Steppe eagle

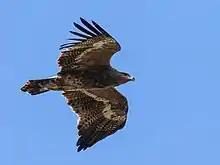
Detailed view of a young steppe eagle in flight in Pakistan.

In flight, the steppe eagle appears as a large, impressive and visibly heavy raptor with a well-projecting large head and bill and rather broad neck and long, broad wings. They evidence proportionately long arms, especially in the larger eastern birds. The wings tend to be held almost parallel-edged and square-ended with 7 very elongated emarginations. Often juveniles can tend to appear somewhat narrower winged. The broad body of the species often looks suspended underneath and the tail appears rounded or even wedge-shaped, measuring about 3/4 of the length of wing-base. The wingspan is about 2.6 times greater than the total body length. On the upperwings, steppe eagles show a pale greyish primary patch that is often quite large and obvious (especially on non-adults), often being pale at the base on the greater primary coverts but on adults (especially dark birds) much less marked. On the underwing, a very small carpal crescent may be present but can vary from invisible to slightly more marked. The flight feathers are greyish and all have 7–8 well-spaced blackish bars (albeit less conspicuously than on spotted eagles), while the fingers are plain blackish. Adults are basically all fairly uniform dark brown (wings can be negligibly greyer or rarely yellowish brown). Adults may evidence in flight some whitish patches on back and tail coverts that are varying from insignificant to fairly prominent. Adult eagles that do show a dark-barred greyish primary patch usually have that confined to a wedge-shape on inner primaries though can sometimes be rather more prominent. Below adults show dark-barred grey flight feathers and tail with the broad blackish trail edges and wing ends being rather distinctive; the wing linings are often slightly paler to darker than remiges and often with an obscure remnant of broken paler central band. Juveniles are quite distinctive in flight if seen in reasonable view. Above, juveniles are pale greyish-brown to yellow-brown about the body and forewing-coverts, have a broad whitish U above the tail. They possess broad white tips to the blackish greater coverts, flights feathers and tail creating obvious whitish bars on the wings and trailing edges as well as a large and prominent whitish patch covering much of the inner primaries (causing barring to stand out more so and offsetting plain black wing end). On its underside, the juvenile is mid-brown to brownish-yellow with a paler throat and creamy crissum. Below, the creamy central wing band is even broader than above, while the greater coverts all white with some dark centres on primaries (rare extreme pale individuals appear to have almost uniform paler colour on the entire wing lining and lesser and medians buffish-white to pale sandy, often whitish pale primary-wedges). Despite reports that some juvenile 1st years have subtle or no central wing bands, these are believed to be cases where these feathers exist but are obscured by long median coverts. At the end of the first year, the young steppe eagle tends to have pale tips to wings, tail and upperwing coverts become rather abraded; thereafter the development young evidence much variation due to individual differences. Usually, by the end of 2nd winter, the wing looks even more worn and uneven in pattern, with any newly acquired narrowly white-tipped quills clearly longer than old worn juvenile ones that have lost their pale tips. From the 3rd winter on, the pale parts clearly reduced, flight feathers and tail often appear quite ragged and by the 4th year start to more resemble adults. From the end of the 3rd year to when they obtain adult plumage, the eagles tend to have adult-like broad blackish trailing edges and tail often coupled with dark-barred grey base to black fingers and traces of the pale band along greater underwing-coverts. Maturity is obtained between the 4th and 5th years, not at 6–7 years as previously reported despite some presumed five-year-old eagles still have flecks of pale on the wing coverts and the throat and more subtle nape patches than they will ultimately manifest.